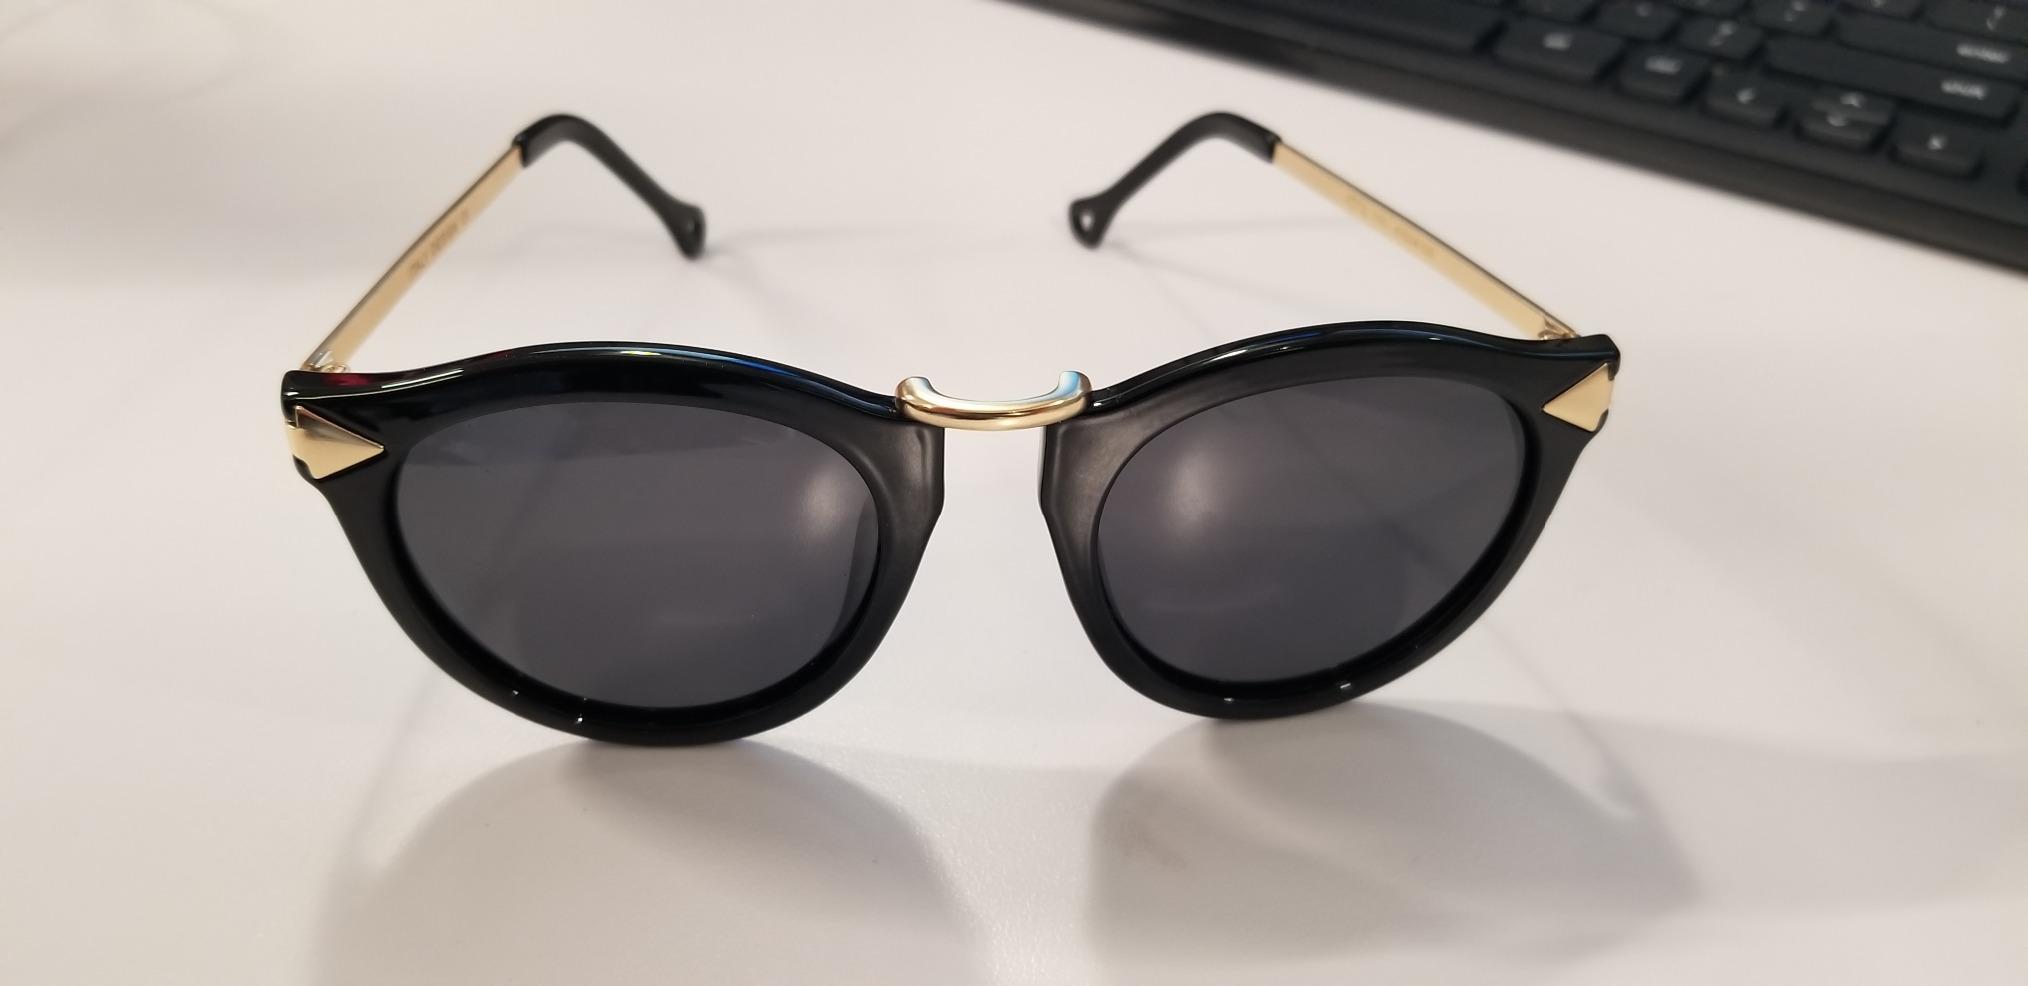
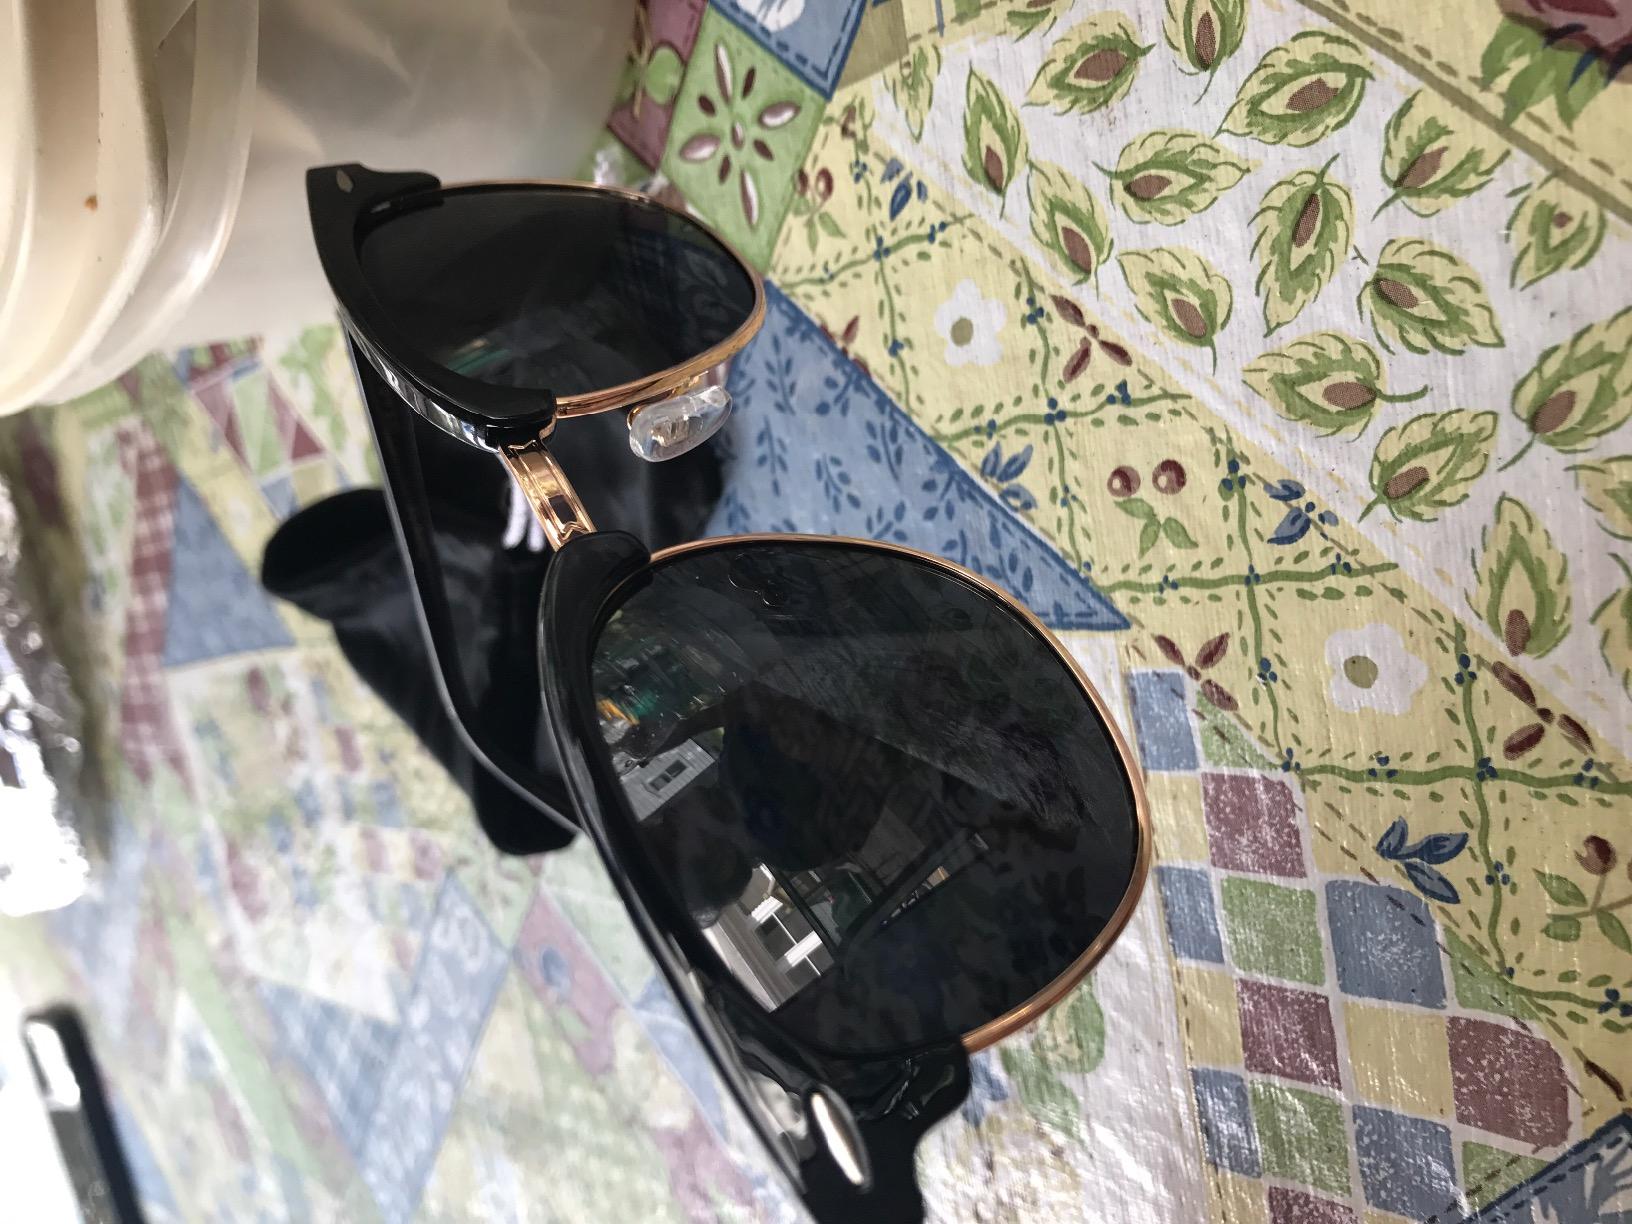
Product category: accessories_sunglasses
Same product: no